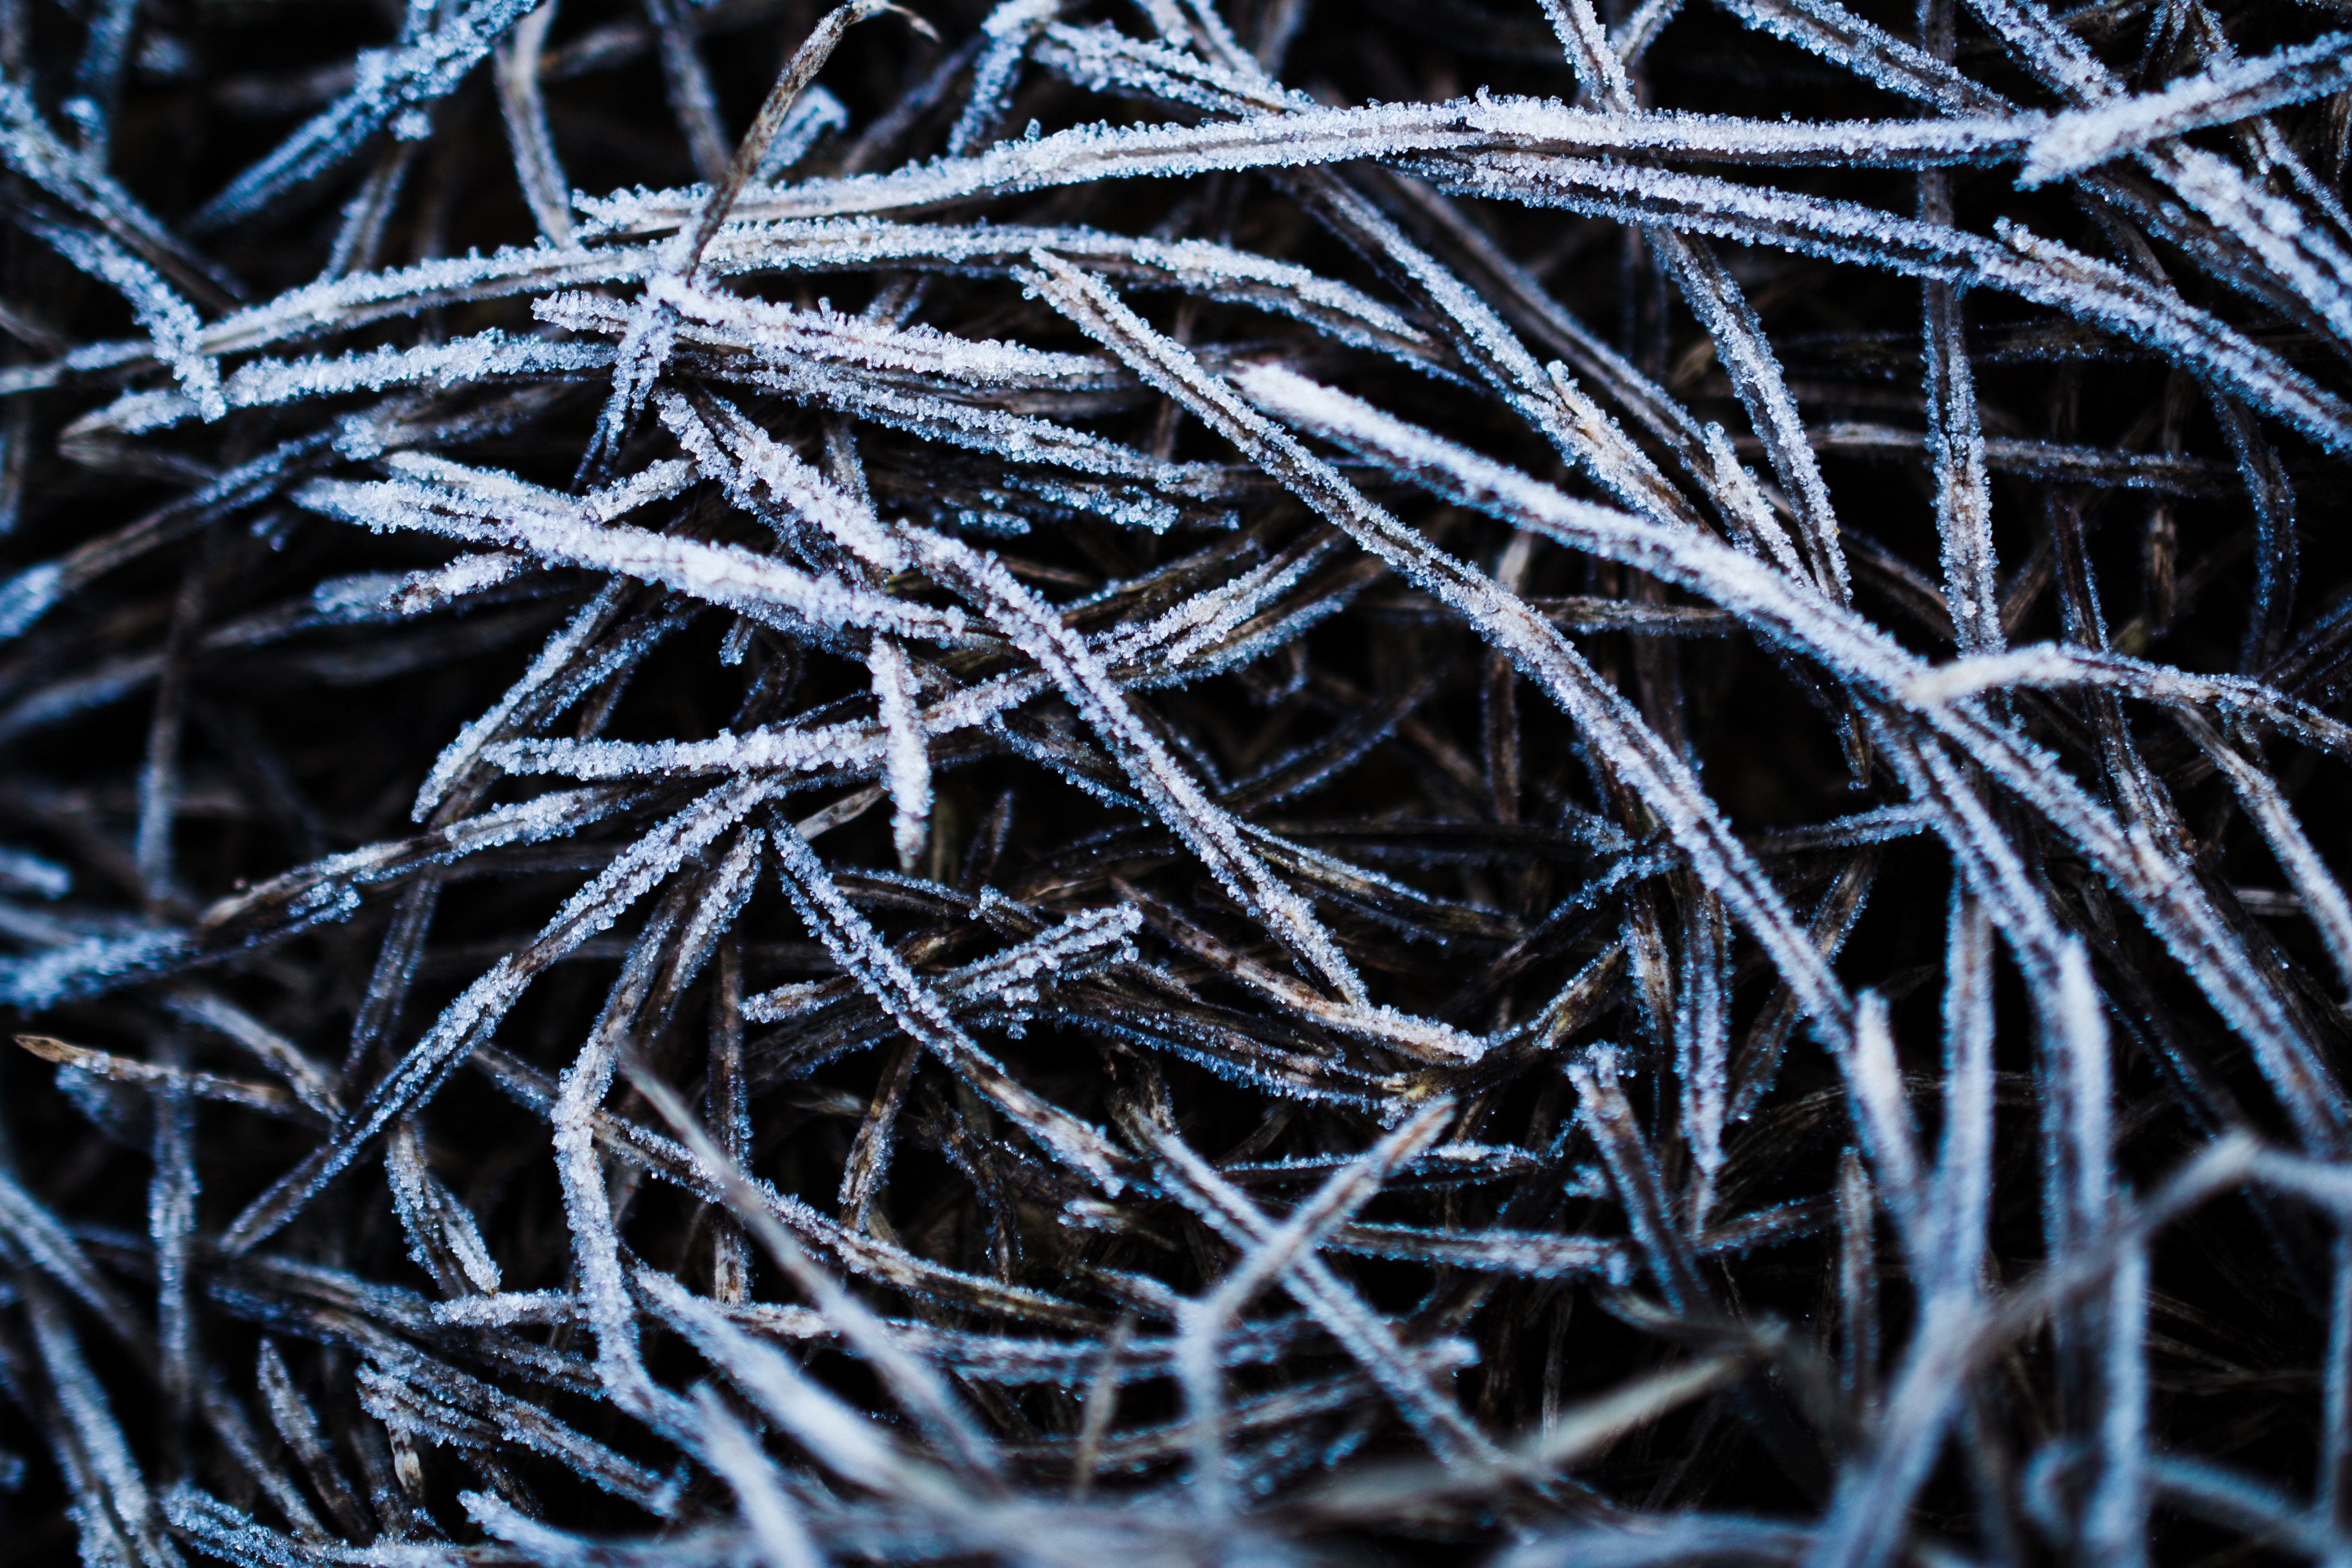
tree, grass, branch, snow, winter, plant, leaf, frost, ice, weather, monochrome, season, twig, spruce, freezing, macro photography, woody plant